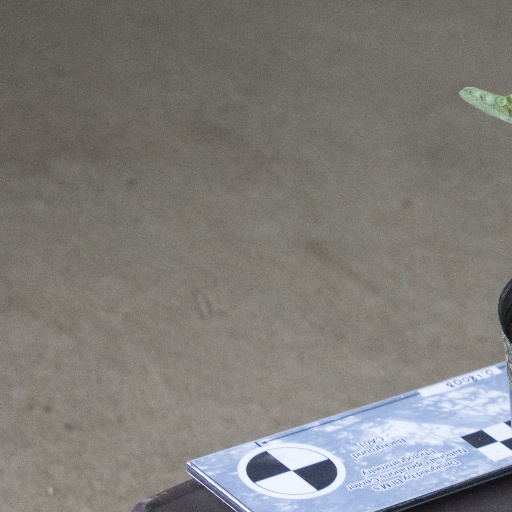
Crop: soybean